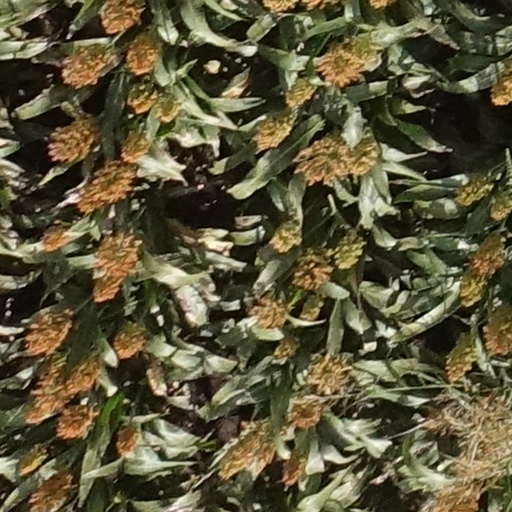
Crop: sorghum